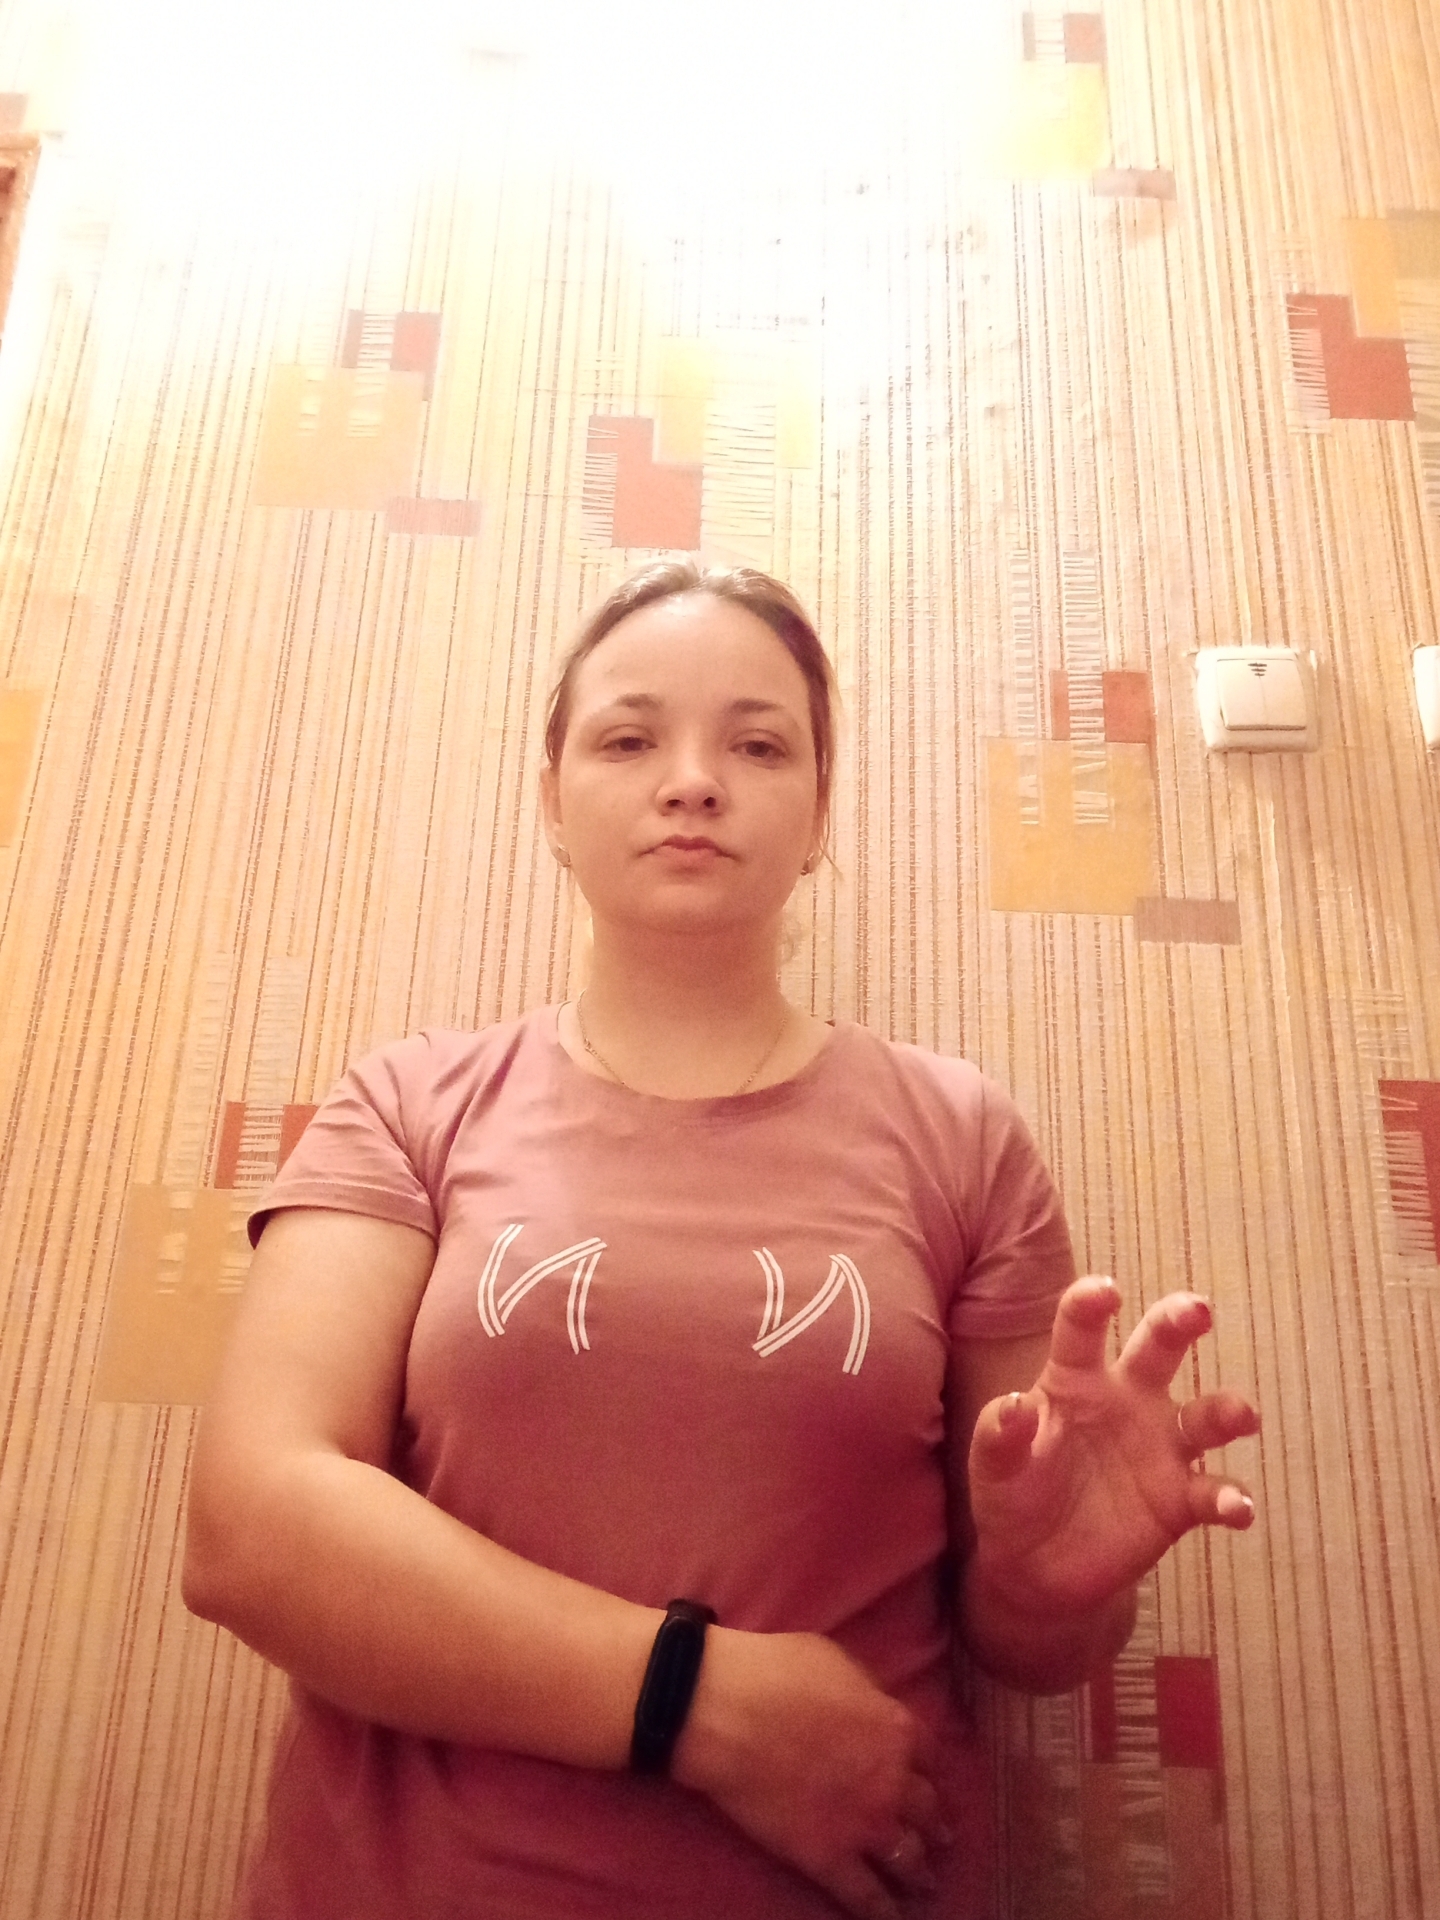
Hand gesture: grabbing